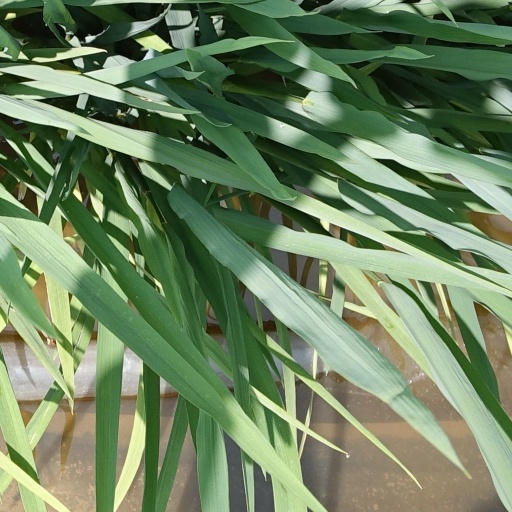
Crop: rice